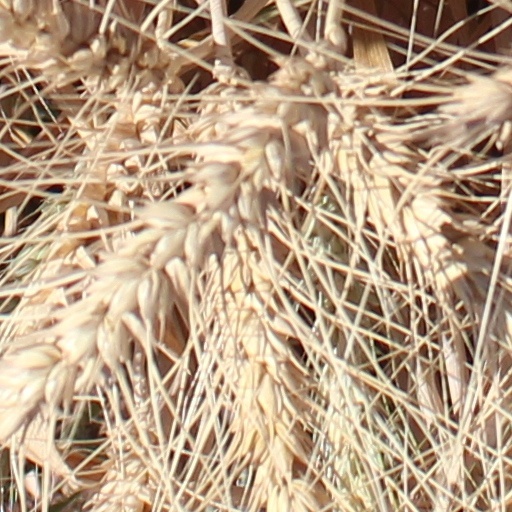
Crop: wheat